Omar Apollo

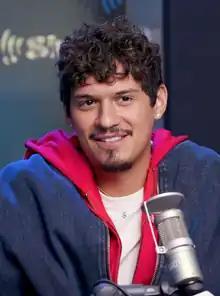
Apollo in December 2022

Apollo created and uploaded his songs to SoundCloud, a platform with DIY streaming. At the time he worked at Jimmy John's and Guitar Center, and he lived in an attic. In 2017, using $30 borrowed from a friend, he uploaded his song "Ugotme" to Spotify, where it was soon added to the platform's "Fresh Finds" and racked up 20,000 streams in a day. A year later, the song had more than 15 million streams.